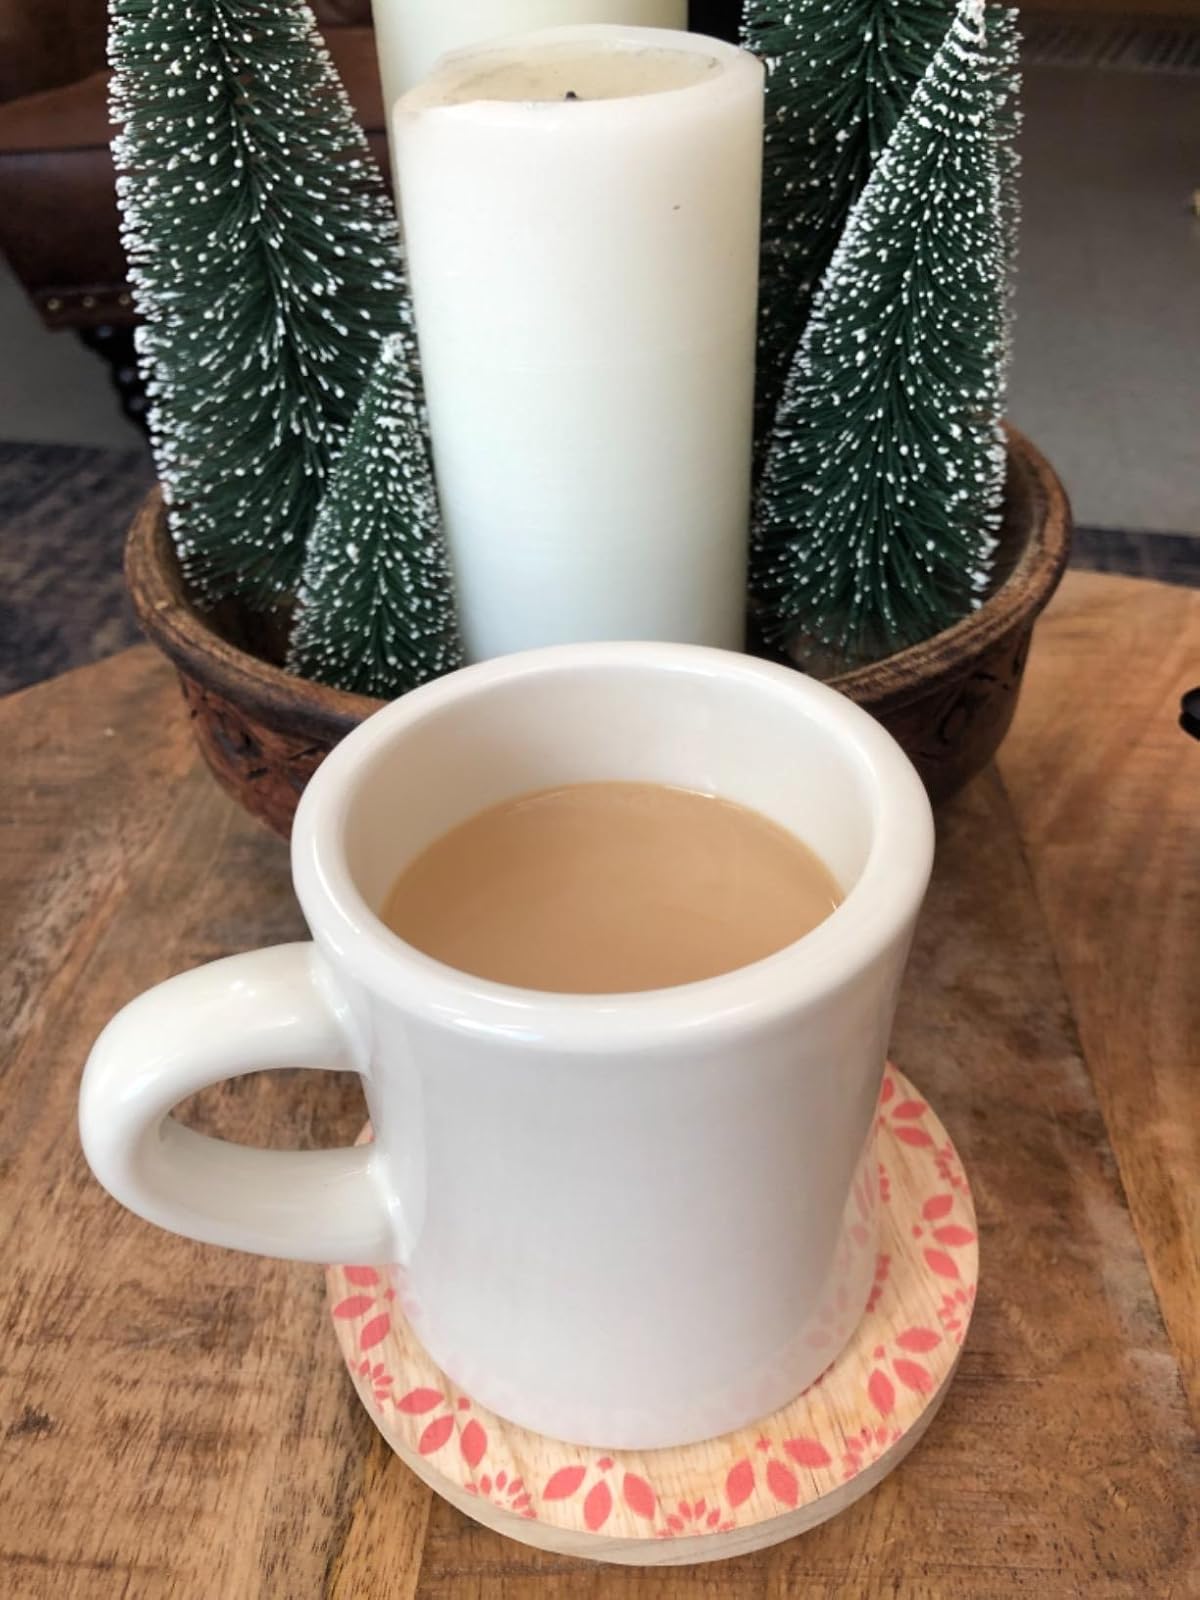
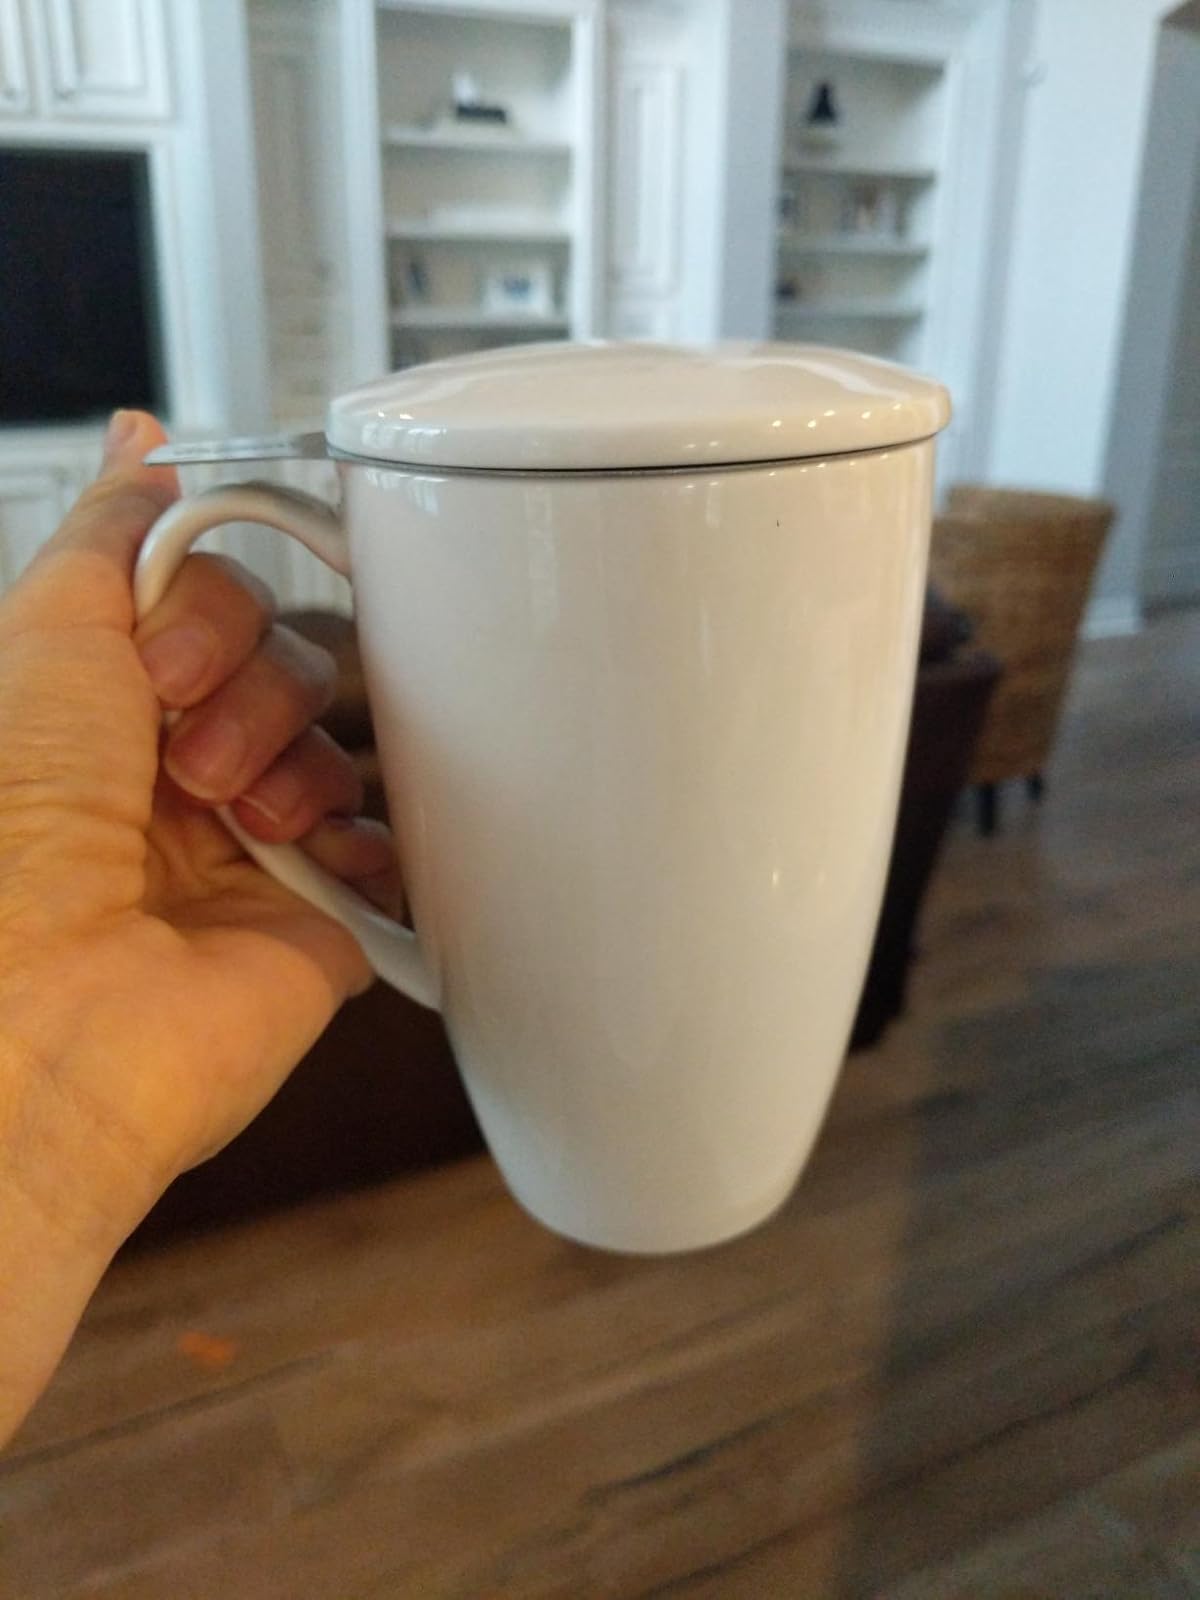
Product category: items_mug
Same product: no